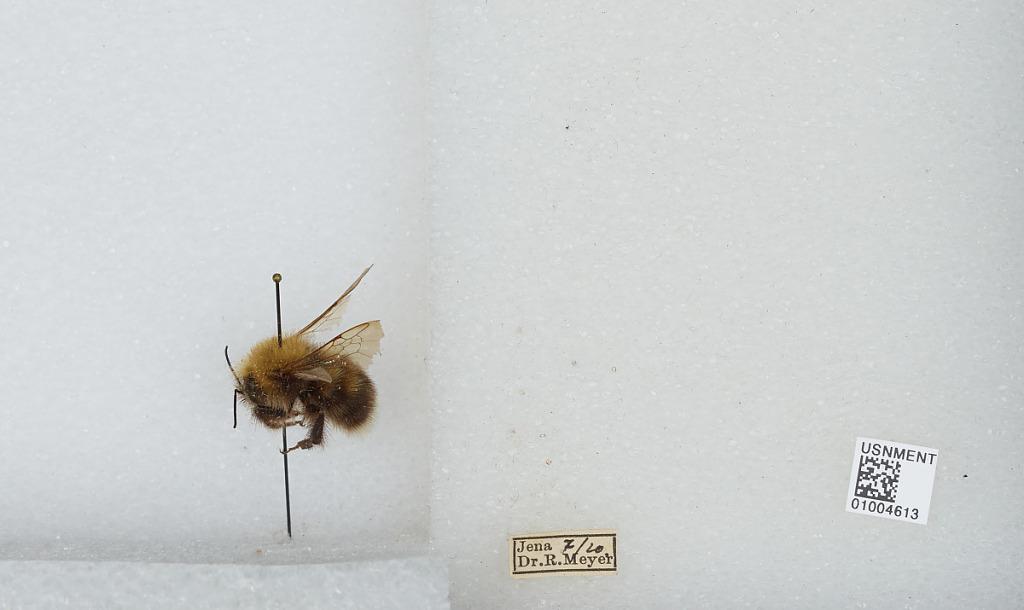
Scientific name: Bombus (Pyrobombus) hypnorum hypnorum (Linnaeus)
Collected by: R. Meyer
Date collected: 1920-7-
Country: Germany
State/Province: Thuringia
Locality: Jena
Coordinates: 50.9287, 11.5882